Question: Please indicate a possible affordance area of the sit_on_bench that can be used for sitting
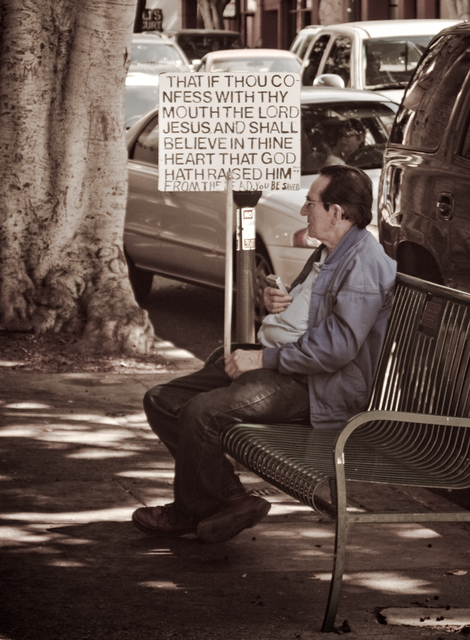
Answer: [203.352, 348.634, 463.571, 513.407]